Green roof

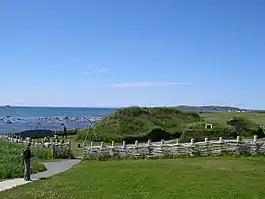
Re-creation of Viking houses in Newfoundland

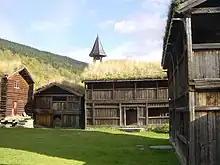
Sod roofs on 18th-century farm buildings in Heidal, Norway.

In ancient times green roofs consisted of cave-like structures or sod roofs covered with earth and plants commonly used for agriculture, dwelling, and ceremonial purposes. These early shelters provided protection from the elements, good insulation during the winter months, and a cool location in the summer. Unfortunately for modern conveniences, these were neither waterproof nor was there any system to keep out unwanted burrowing wildlife.